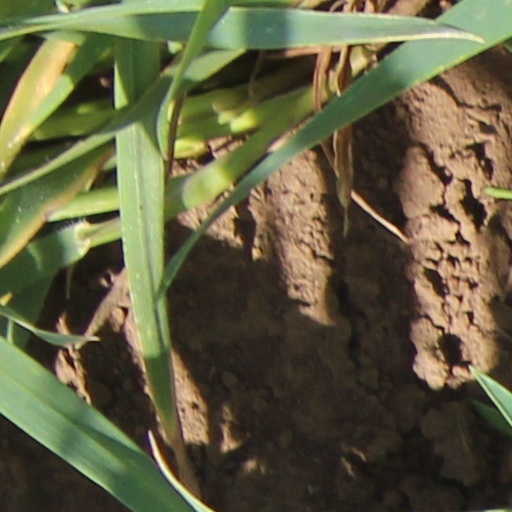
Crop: wheat